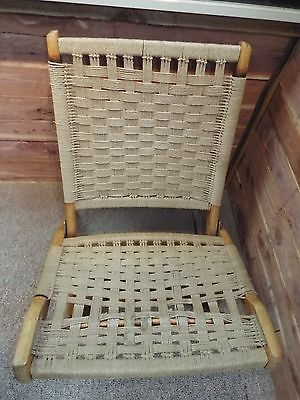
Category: chair